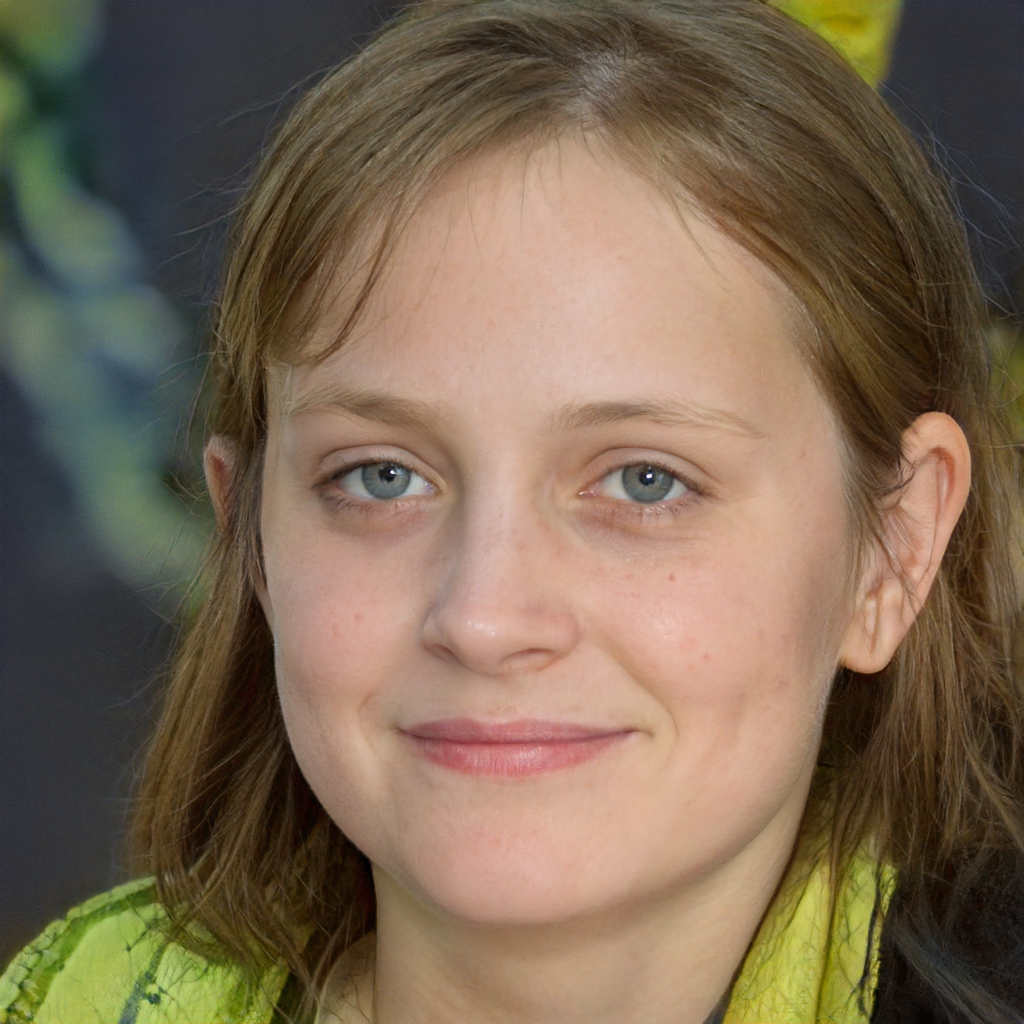
Portrait style: Real Portrait